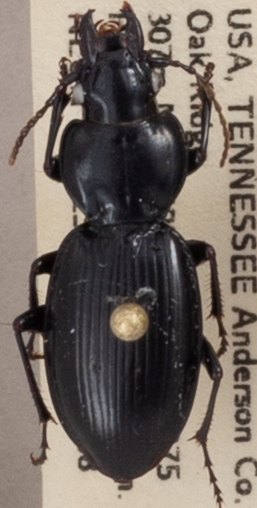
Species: Cyclotrachelus fucatus
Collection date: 2020-07-08
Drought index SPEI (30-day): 0.03
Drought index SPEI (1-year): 1.69
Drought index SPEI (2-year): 2.09